Oversize load

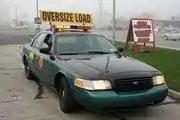
A Ford Crown Victoria in service as a pilot car/escort vehicle in the United States

In India, any load which protrudes the platform of the vehicle which is defined in CMVR 1989 is considered ODC (Over Dimensional Cargo). Dimensions of a load with the height of 4 mtr or width of 2.6 mtr or length of 12mtr in case of rigid vehicle and 18 mtr in case of tractor trailer combination needs to obtain state specific permissions, but no load can exceed the GVW of the vehicle. Loads above 55 tons can only be moved on HMT (hydraulic modular trailer) and puller tractor combination, for which a nationalized permission must be obtained via MORTH (Ministry of Road Transport and Highways of India) portal with HMT payload of 18 ton per axle excluding the weight of the puller tractor. Loads not complying with rules are fined by the RTO (Regional Transport Office) officers individually, three for each dimension and one for weight.